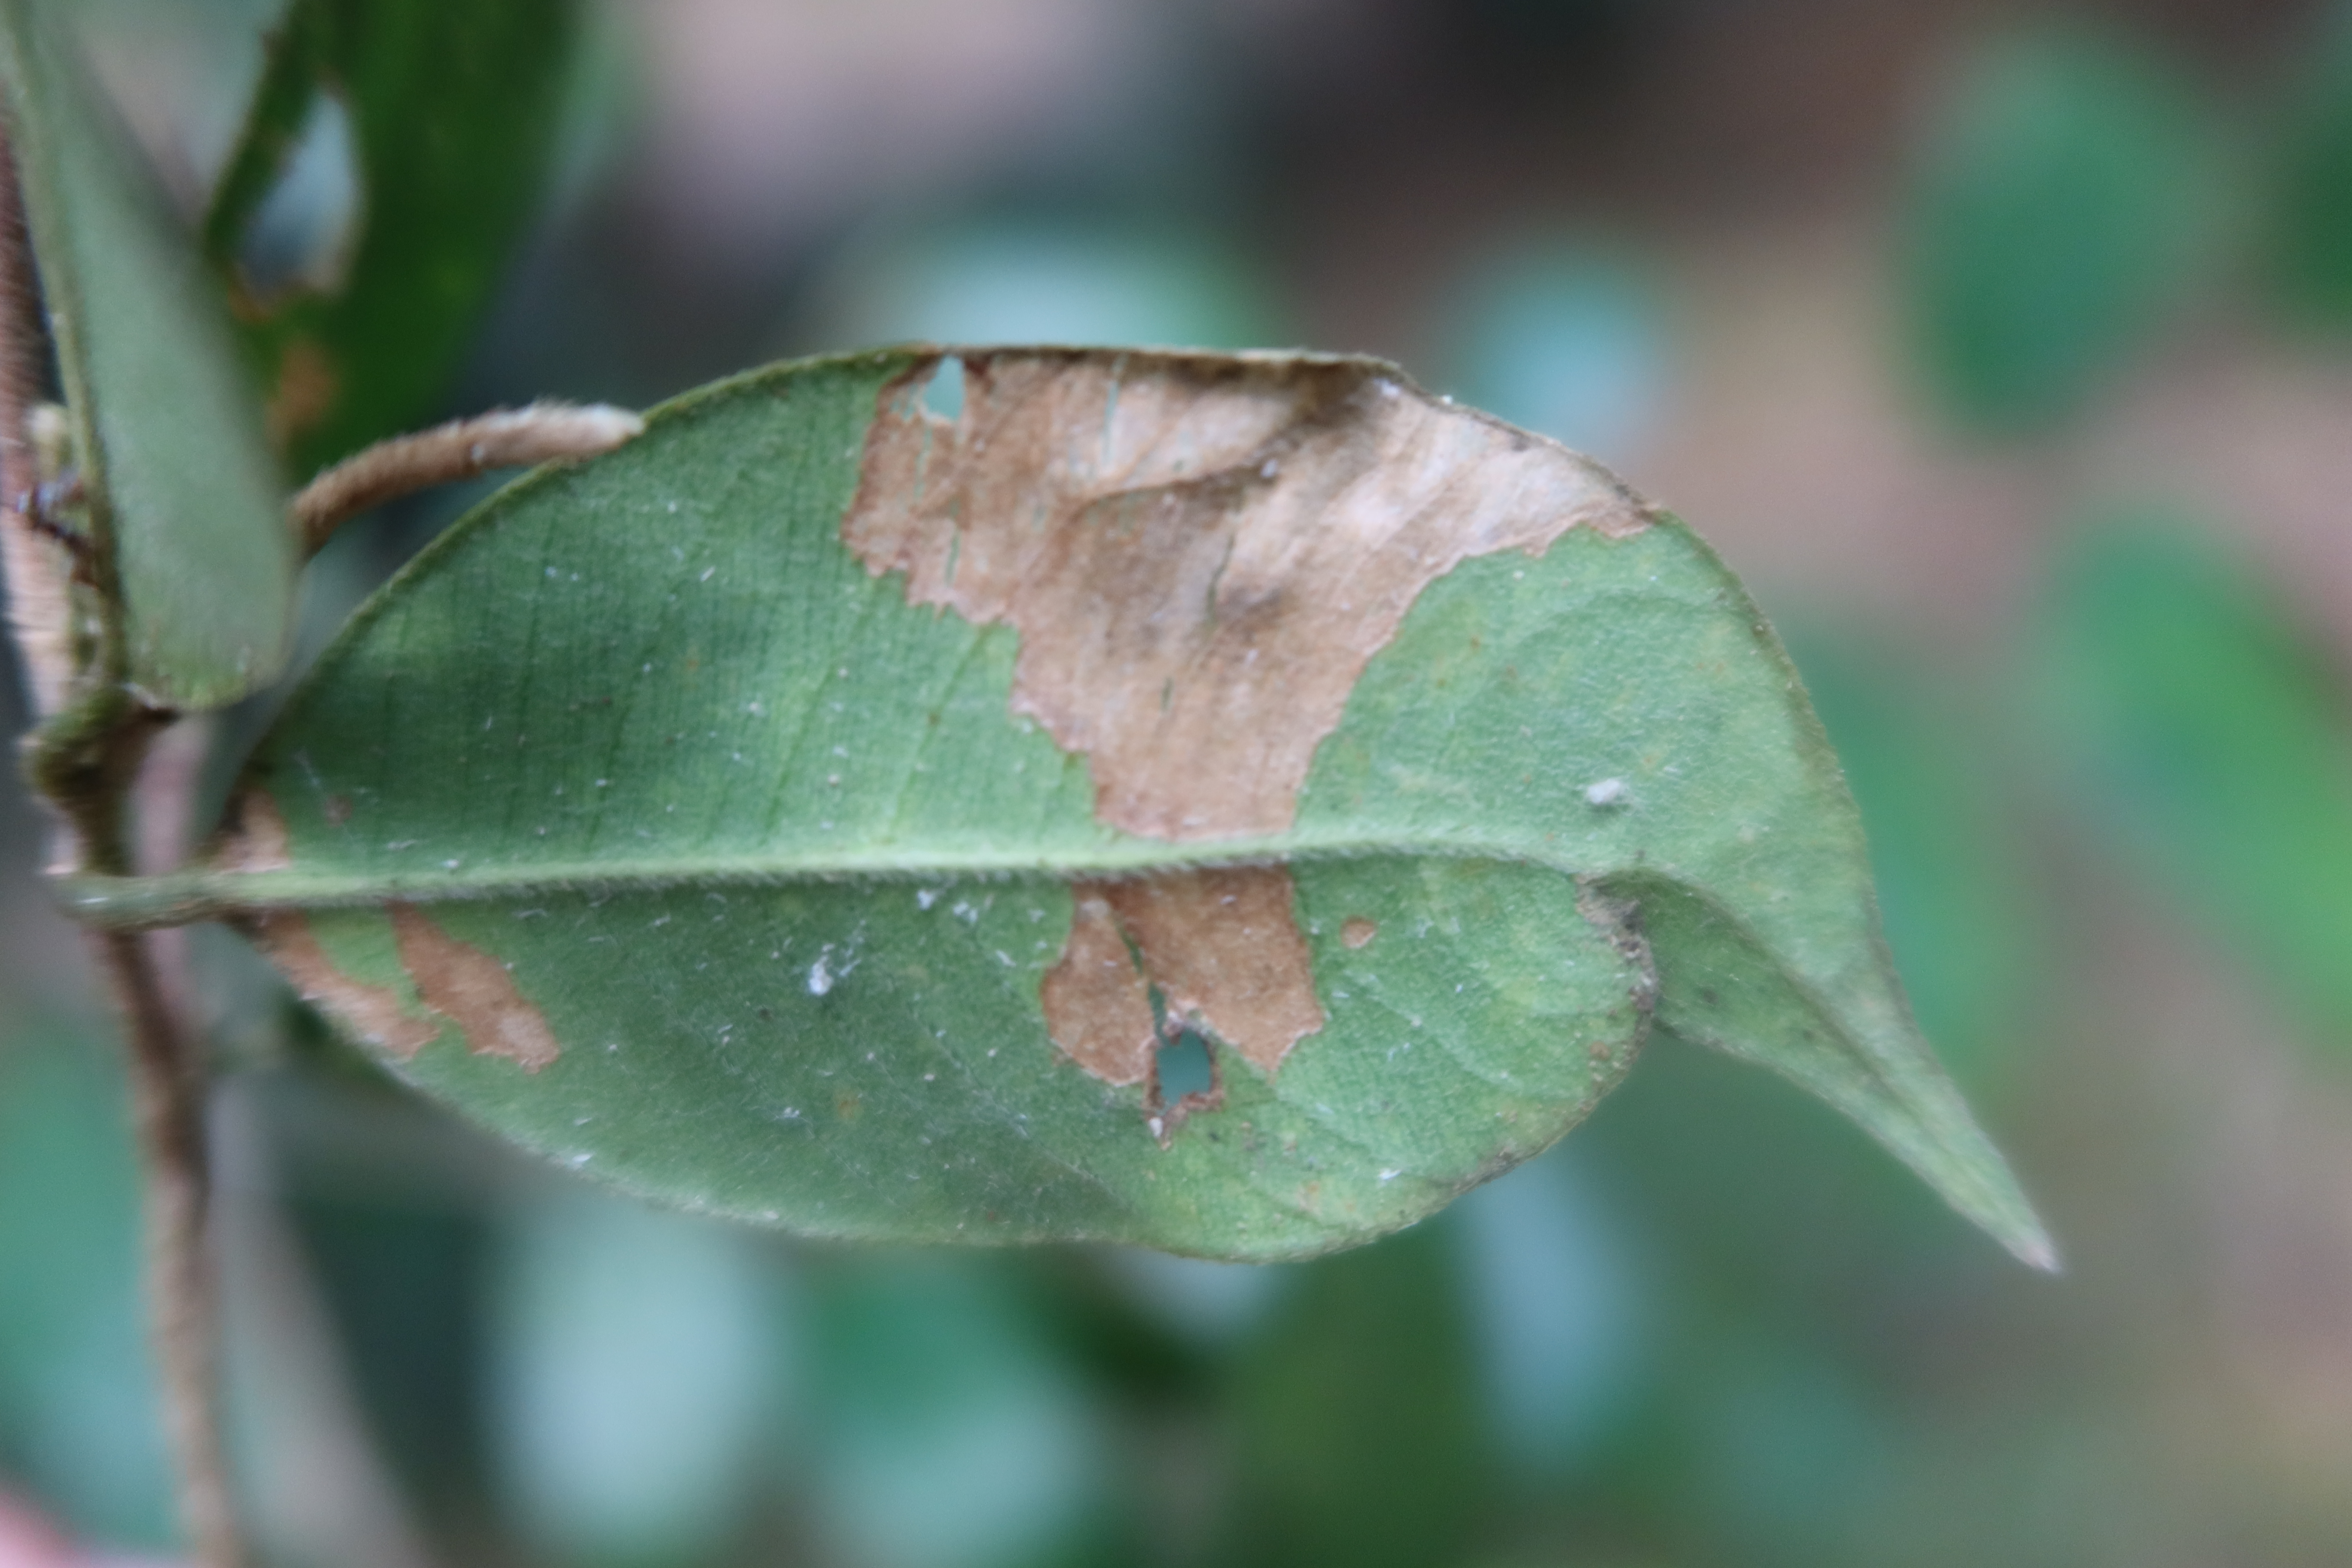
Label: Anthracnose